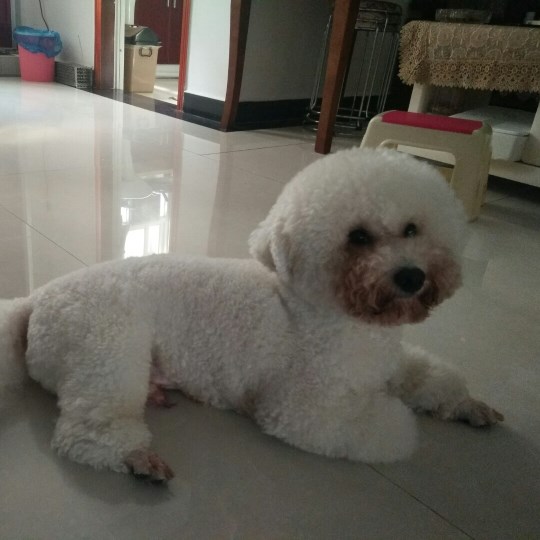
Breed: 3083-n000117-Bichon_Frise